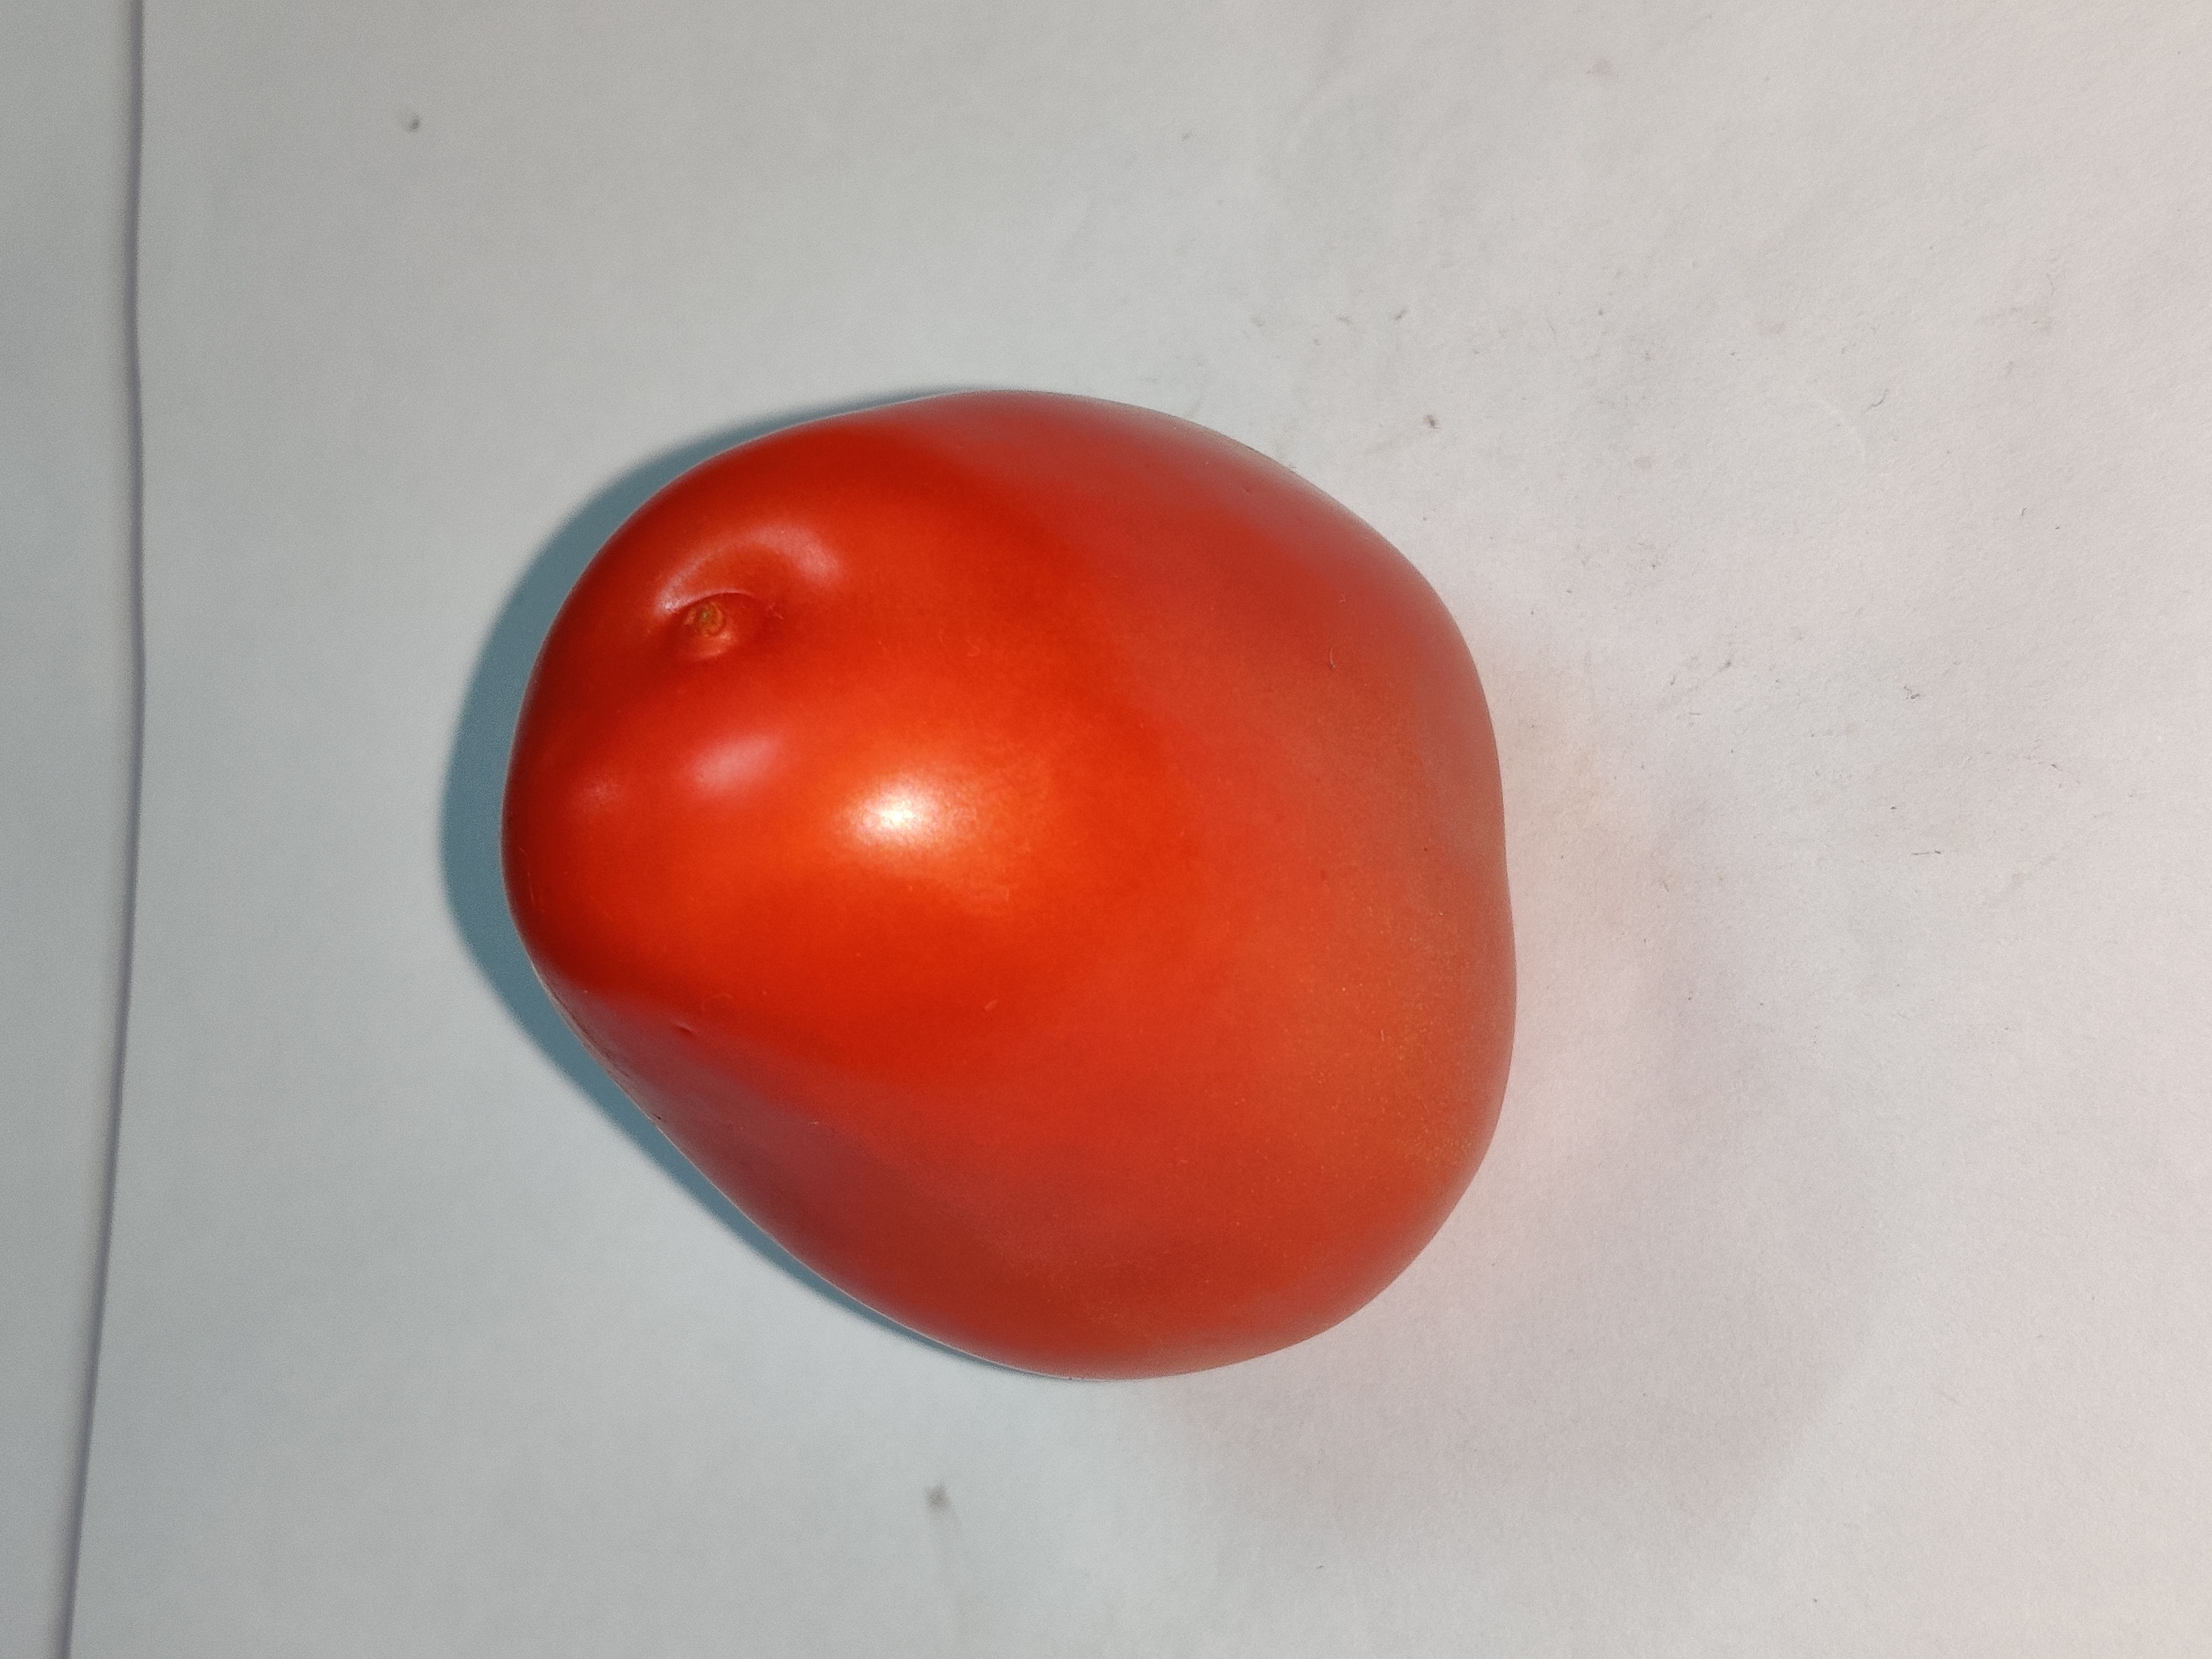
Fruit: tomatoes
Grade: 1st-grade